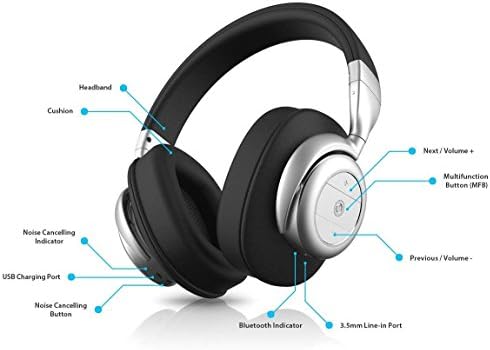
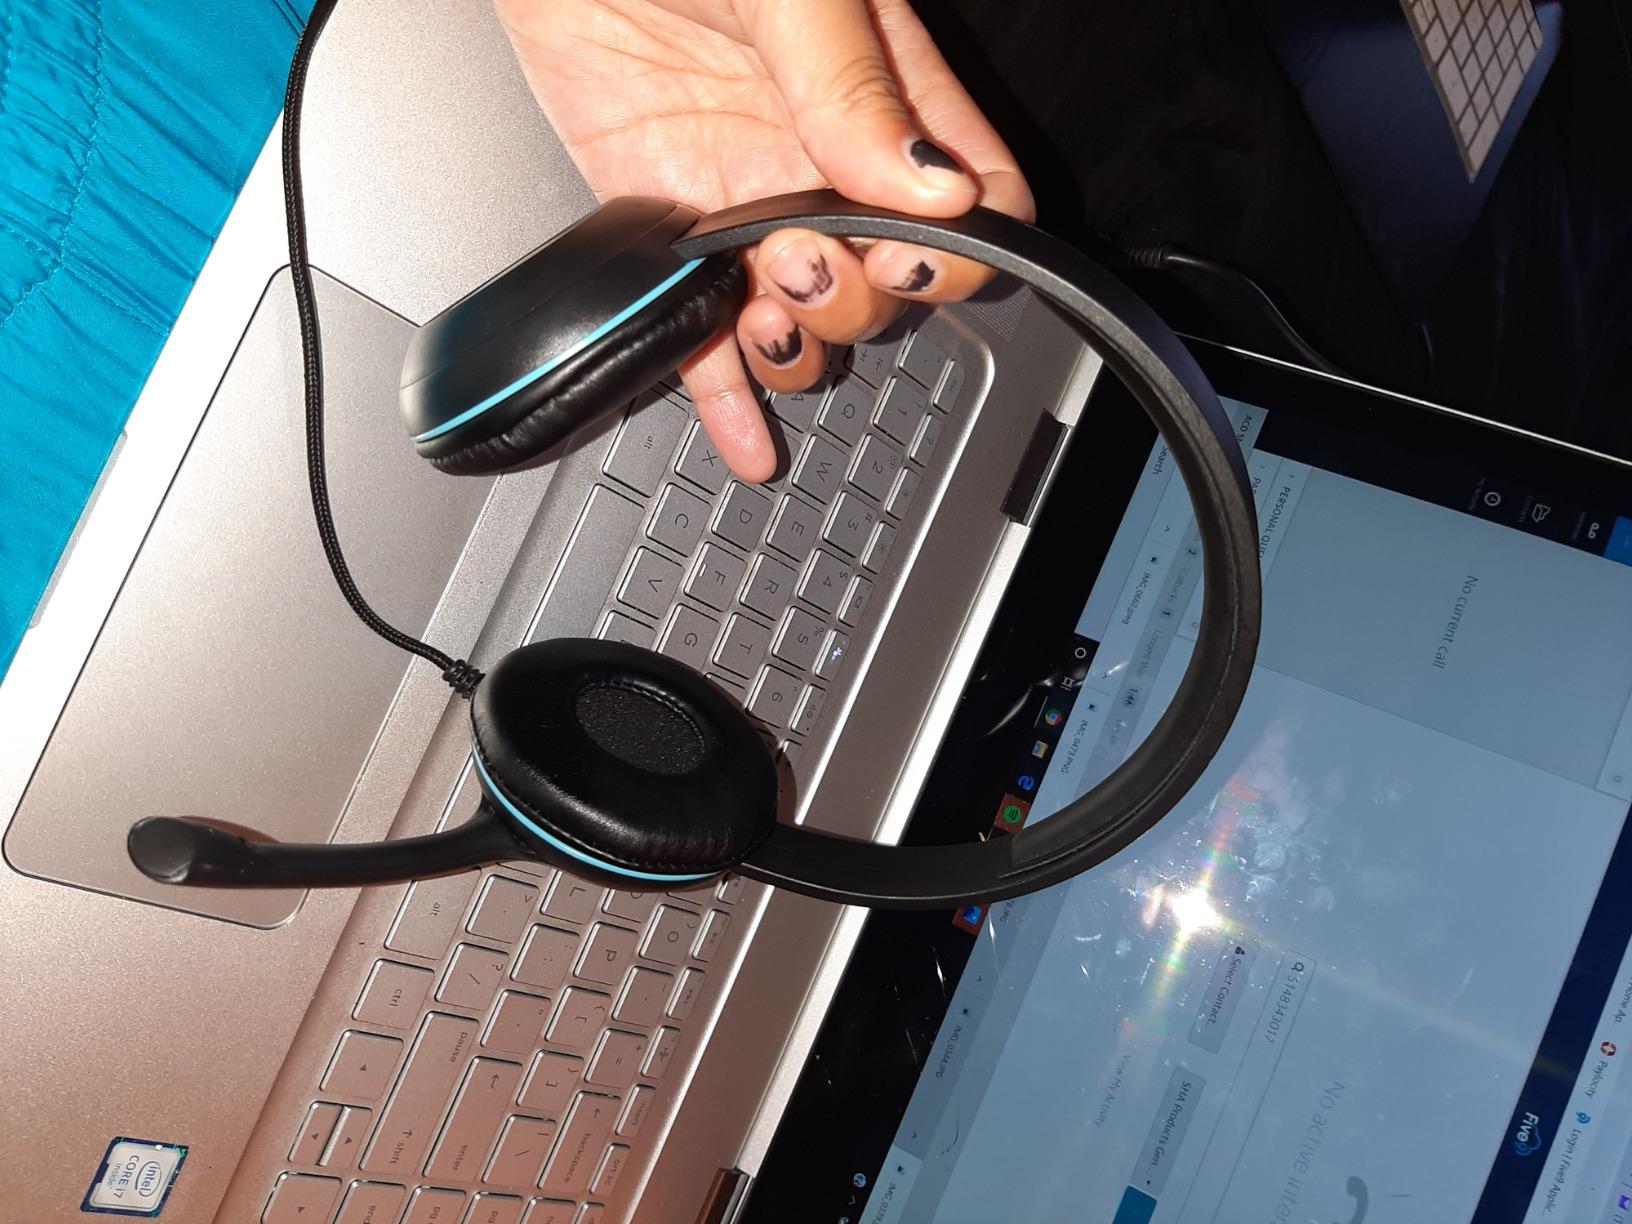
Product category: headphones
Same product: no